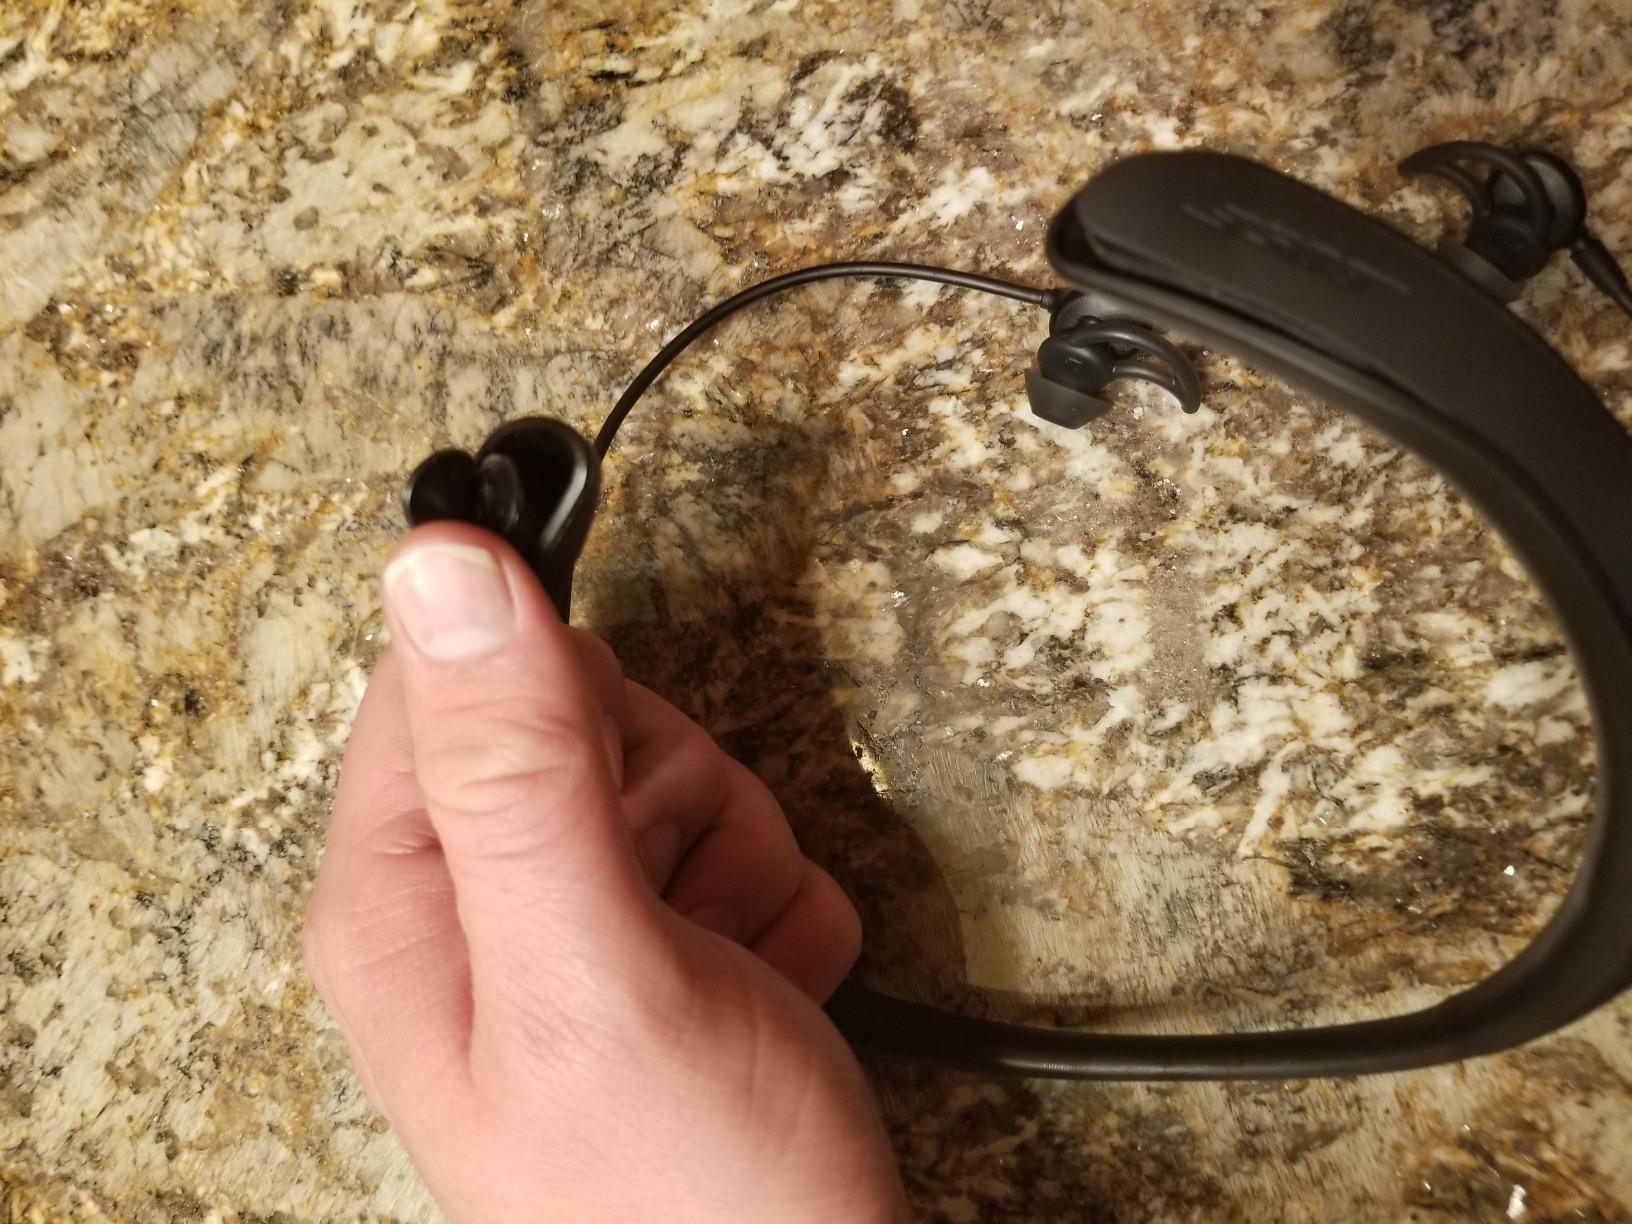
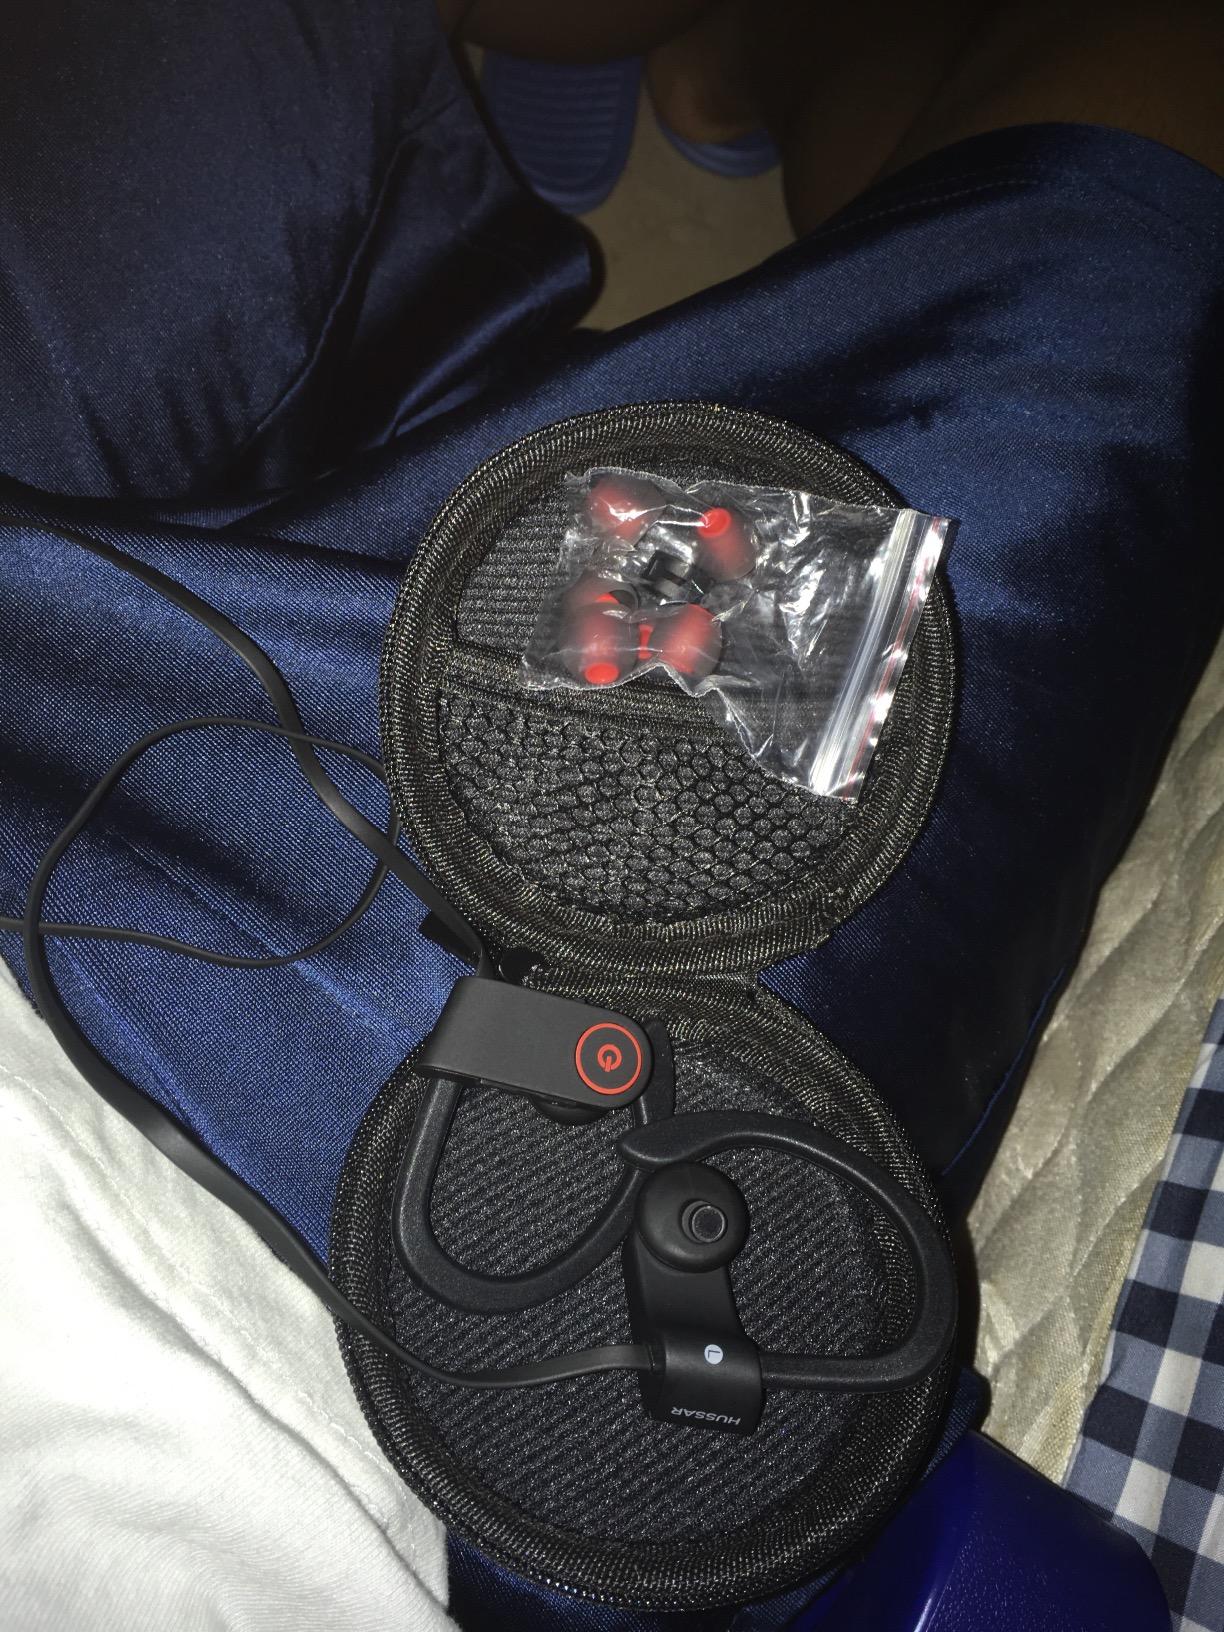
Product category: headphones
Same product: no